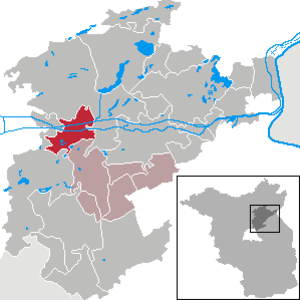
Marienwerder est une commune de l'arrondissement de Barnim, dans le Land de Brandebourg, en Allemagne. Sa population s'élevait à 1 762 habitants en 2013.